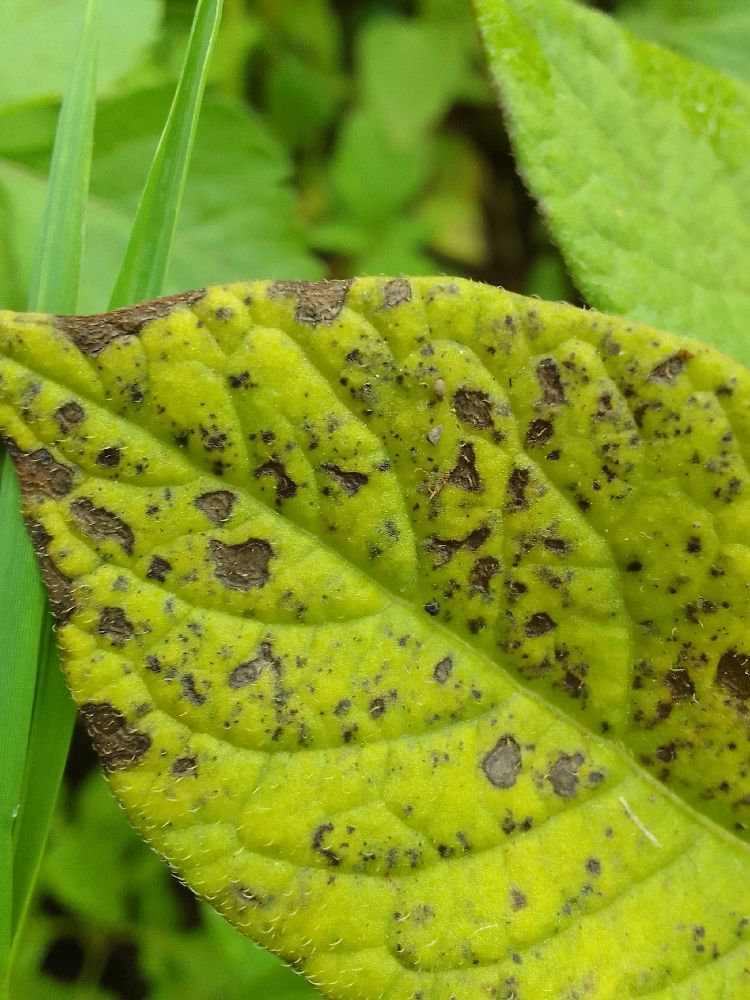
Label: Early blight